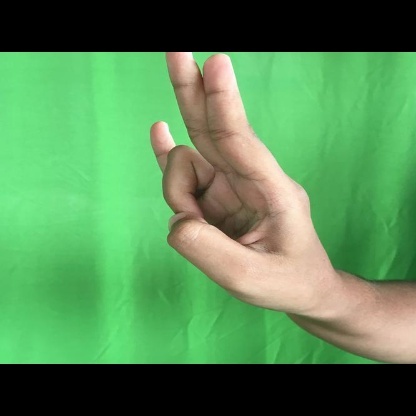
Mudra: Mayura